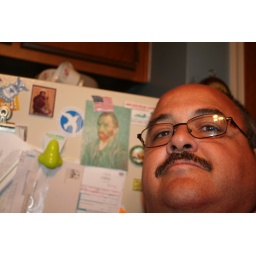
I just got home from pottery class and I am in the kitchen to feed the dogs.